China's waste import ban

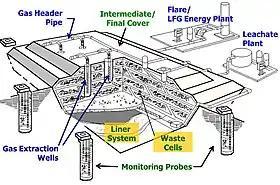
Gas Collection of Landfill

In Australia and New Zealand, the waste managements are based on landfill. The waste handled by landfill in Australia increased by 12% from 2001 to 2007 by statistic data. And the waste disposed of by landfill also increased 100% in Auckland within 10 years. Landfill causes many problems include the pollution on air, water, and agriculture. Methane is a kind of green house gas that mainly produced by decomposition process in landfill. It's about 20 times harmful to the air than carbon dioxide. Australia handled approximately 40 percent of its waste by using the landfill method, which has a very big severe impact on its land. In this case, Australia shipped its waste to China as well. But after China's decision to ban 24 categories of waste, the pressure had been strongly felt by local recyclers and waste management companies. Australia consequently shifted its waste to some less developed countries like India, Malaysia, Vietnam, and Indonesia to decrease its own domestic waste.